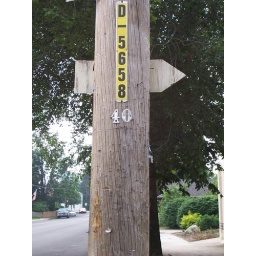
A wooden pole with a number 40 on it, located in Zanesfield Ohio.